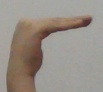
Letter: haa